Hooghly district

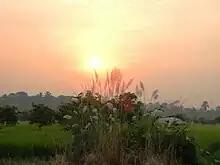
A village in Hooghly

The Taraknath Temple, dedicated to the Hindu god Shiva worshiped as Taraknath, is a major pilgrimage spot in the town of Tarakeswar. Built in 1729, the temple is an ‘atchala’ structure of Bengal temple architecture with a ‘natmandir’ in front. Close by are the shrines of Kali and Lakshmi Narayan. Dudhpukur, a tank to the north of the Shiva temple is believed to fulfil the prayers of those taking a dip in it.